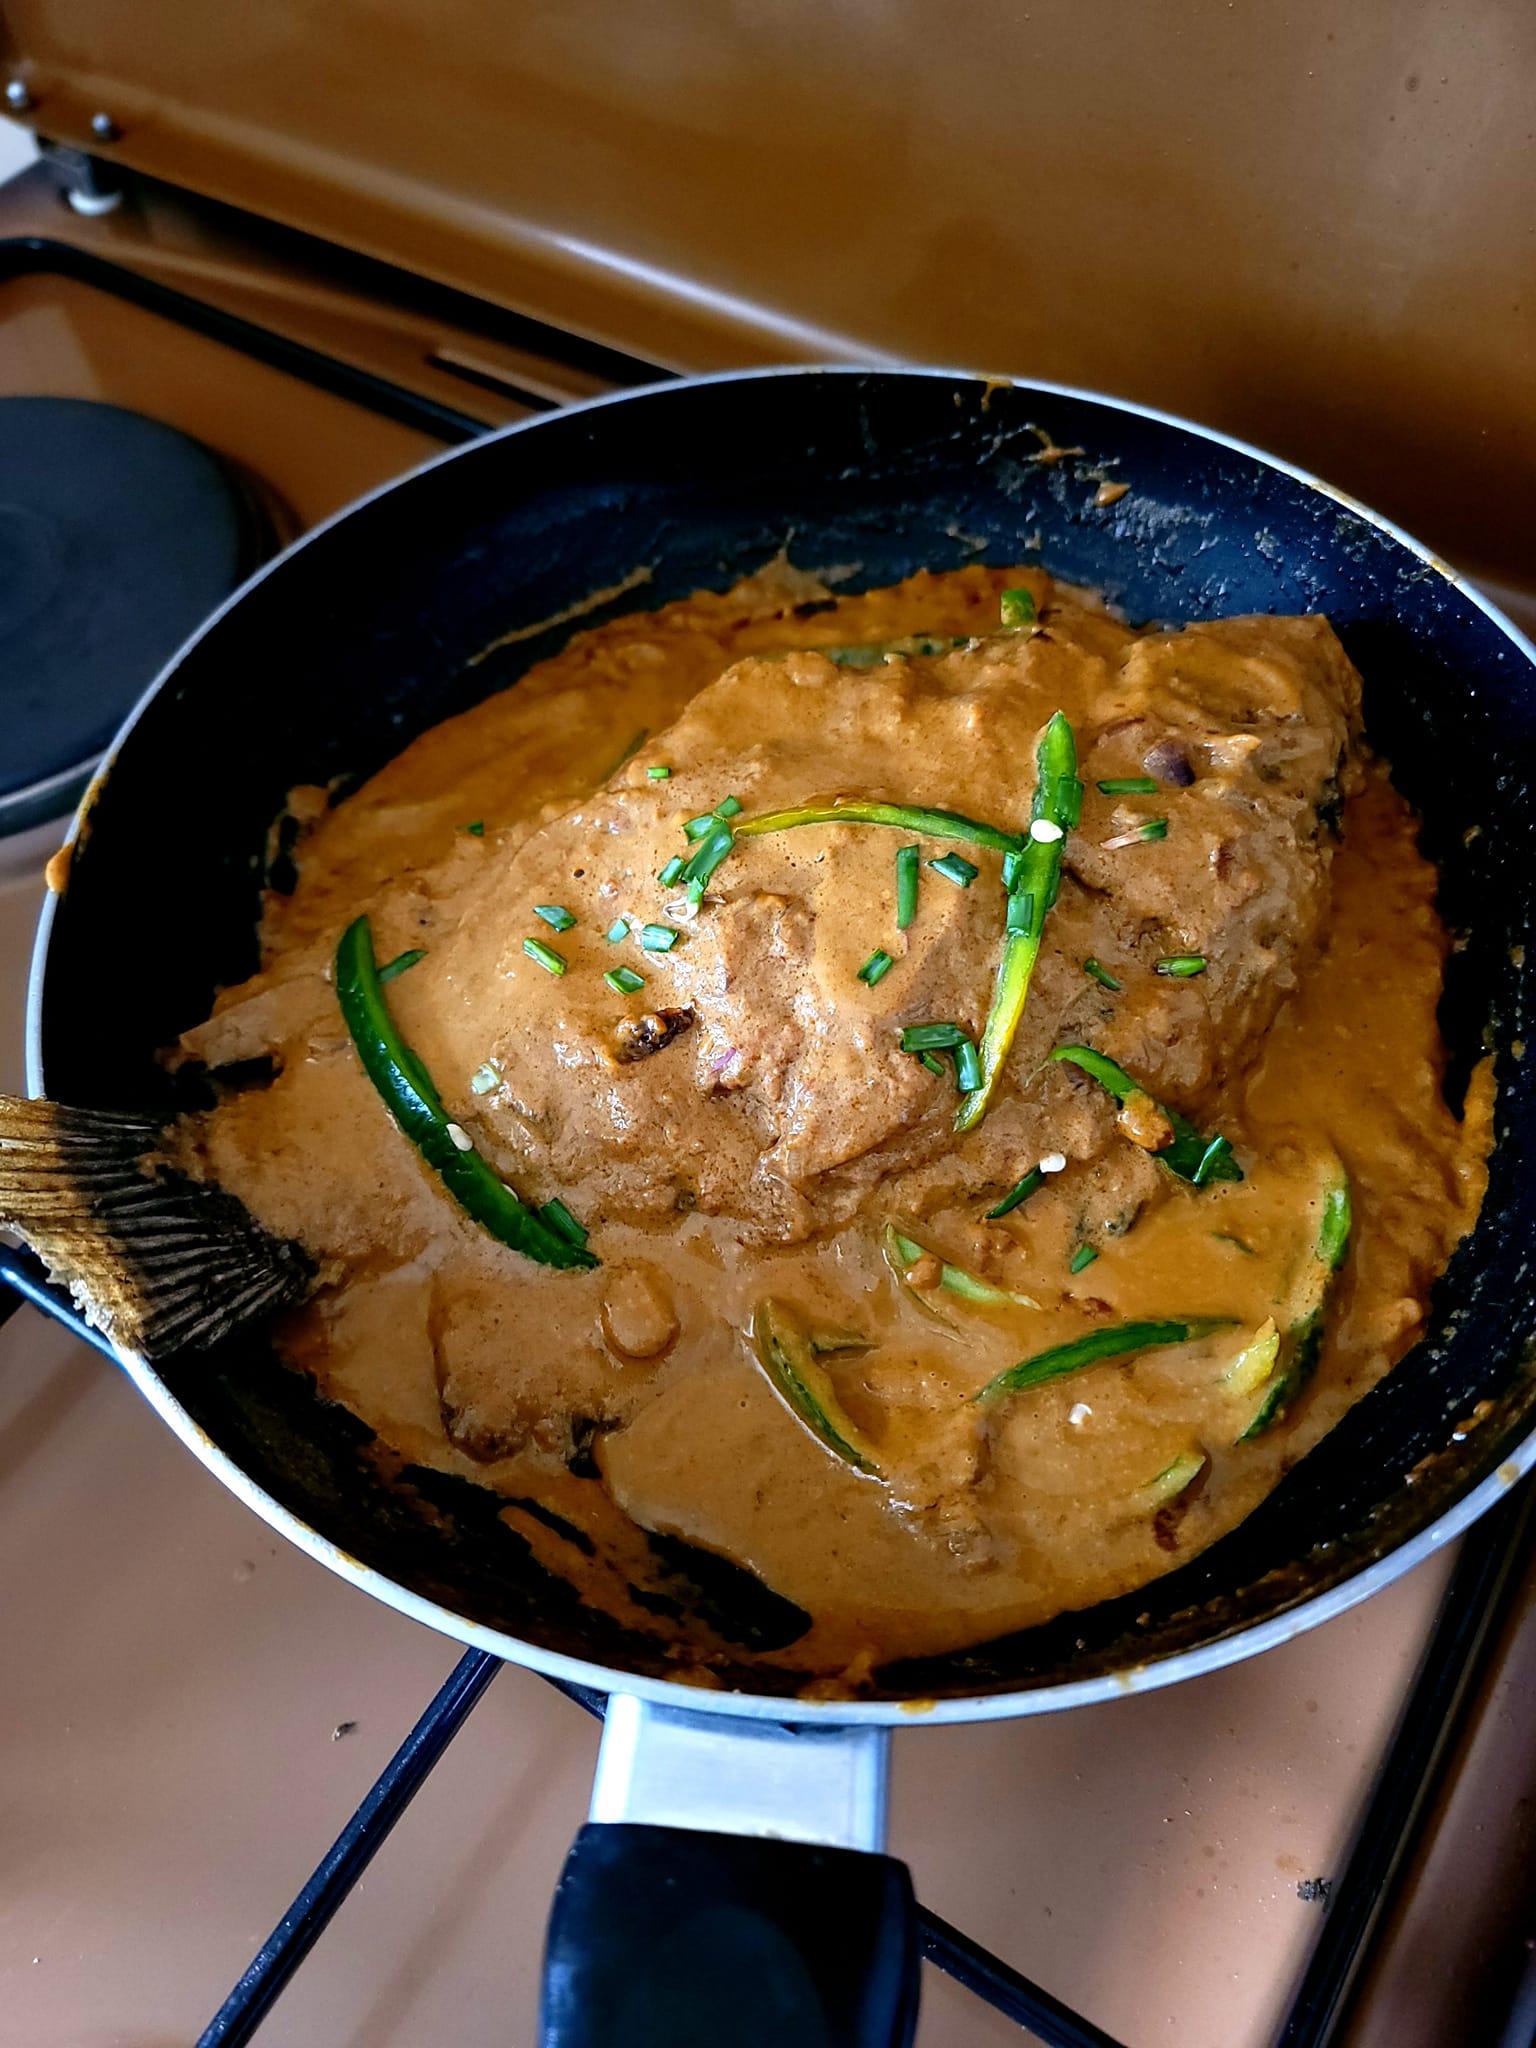
Chakula kinachotayarishwa hapa ni chakula aina ya samaki kinachotengenezwa kwa rojo nzito iliyo rangi ya manjano. Kuna ishara ya hoho iliyokatwa katwa katika vipande vidogo. Rojo hii imetengenezwa kwa vitunguu, tomato, hoho, kitunguu saumu, tangawizi na kadhalika.